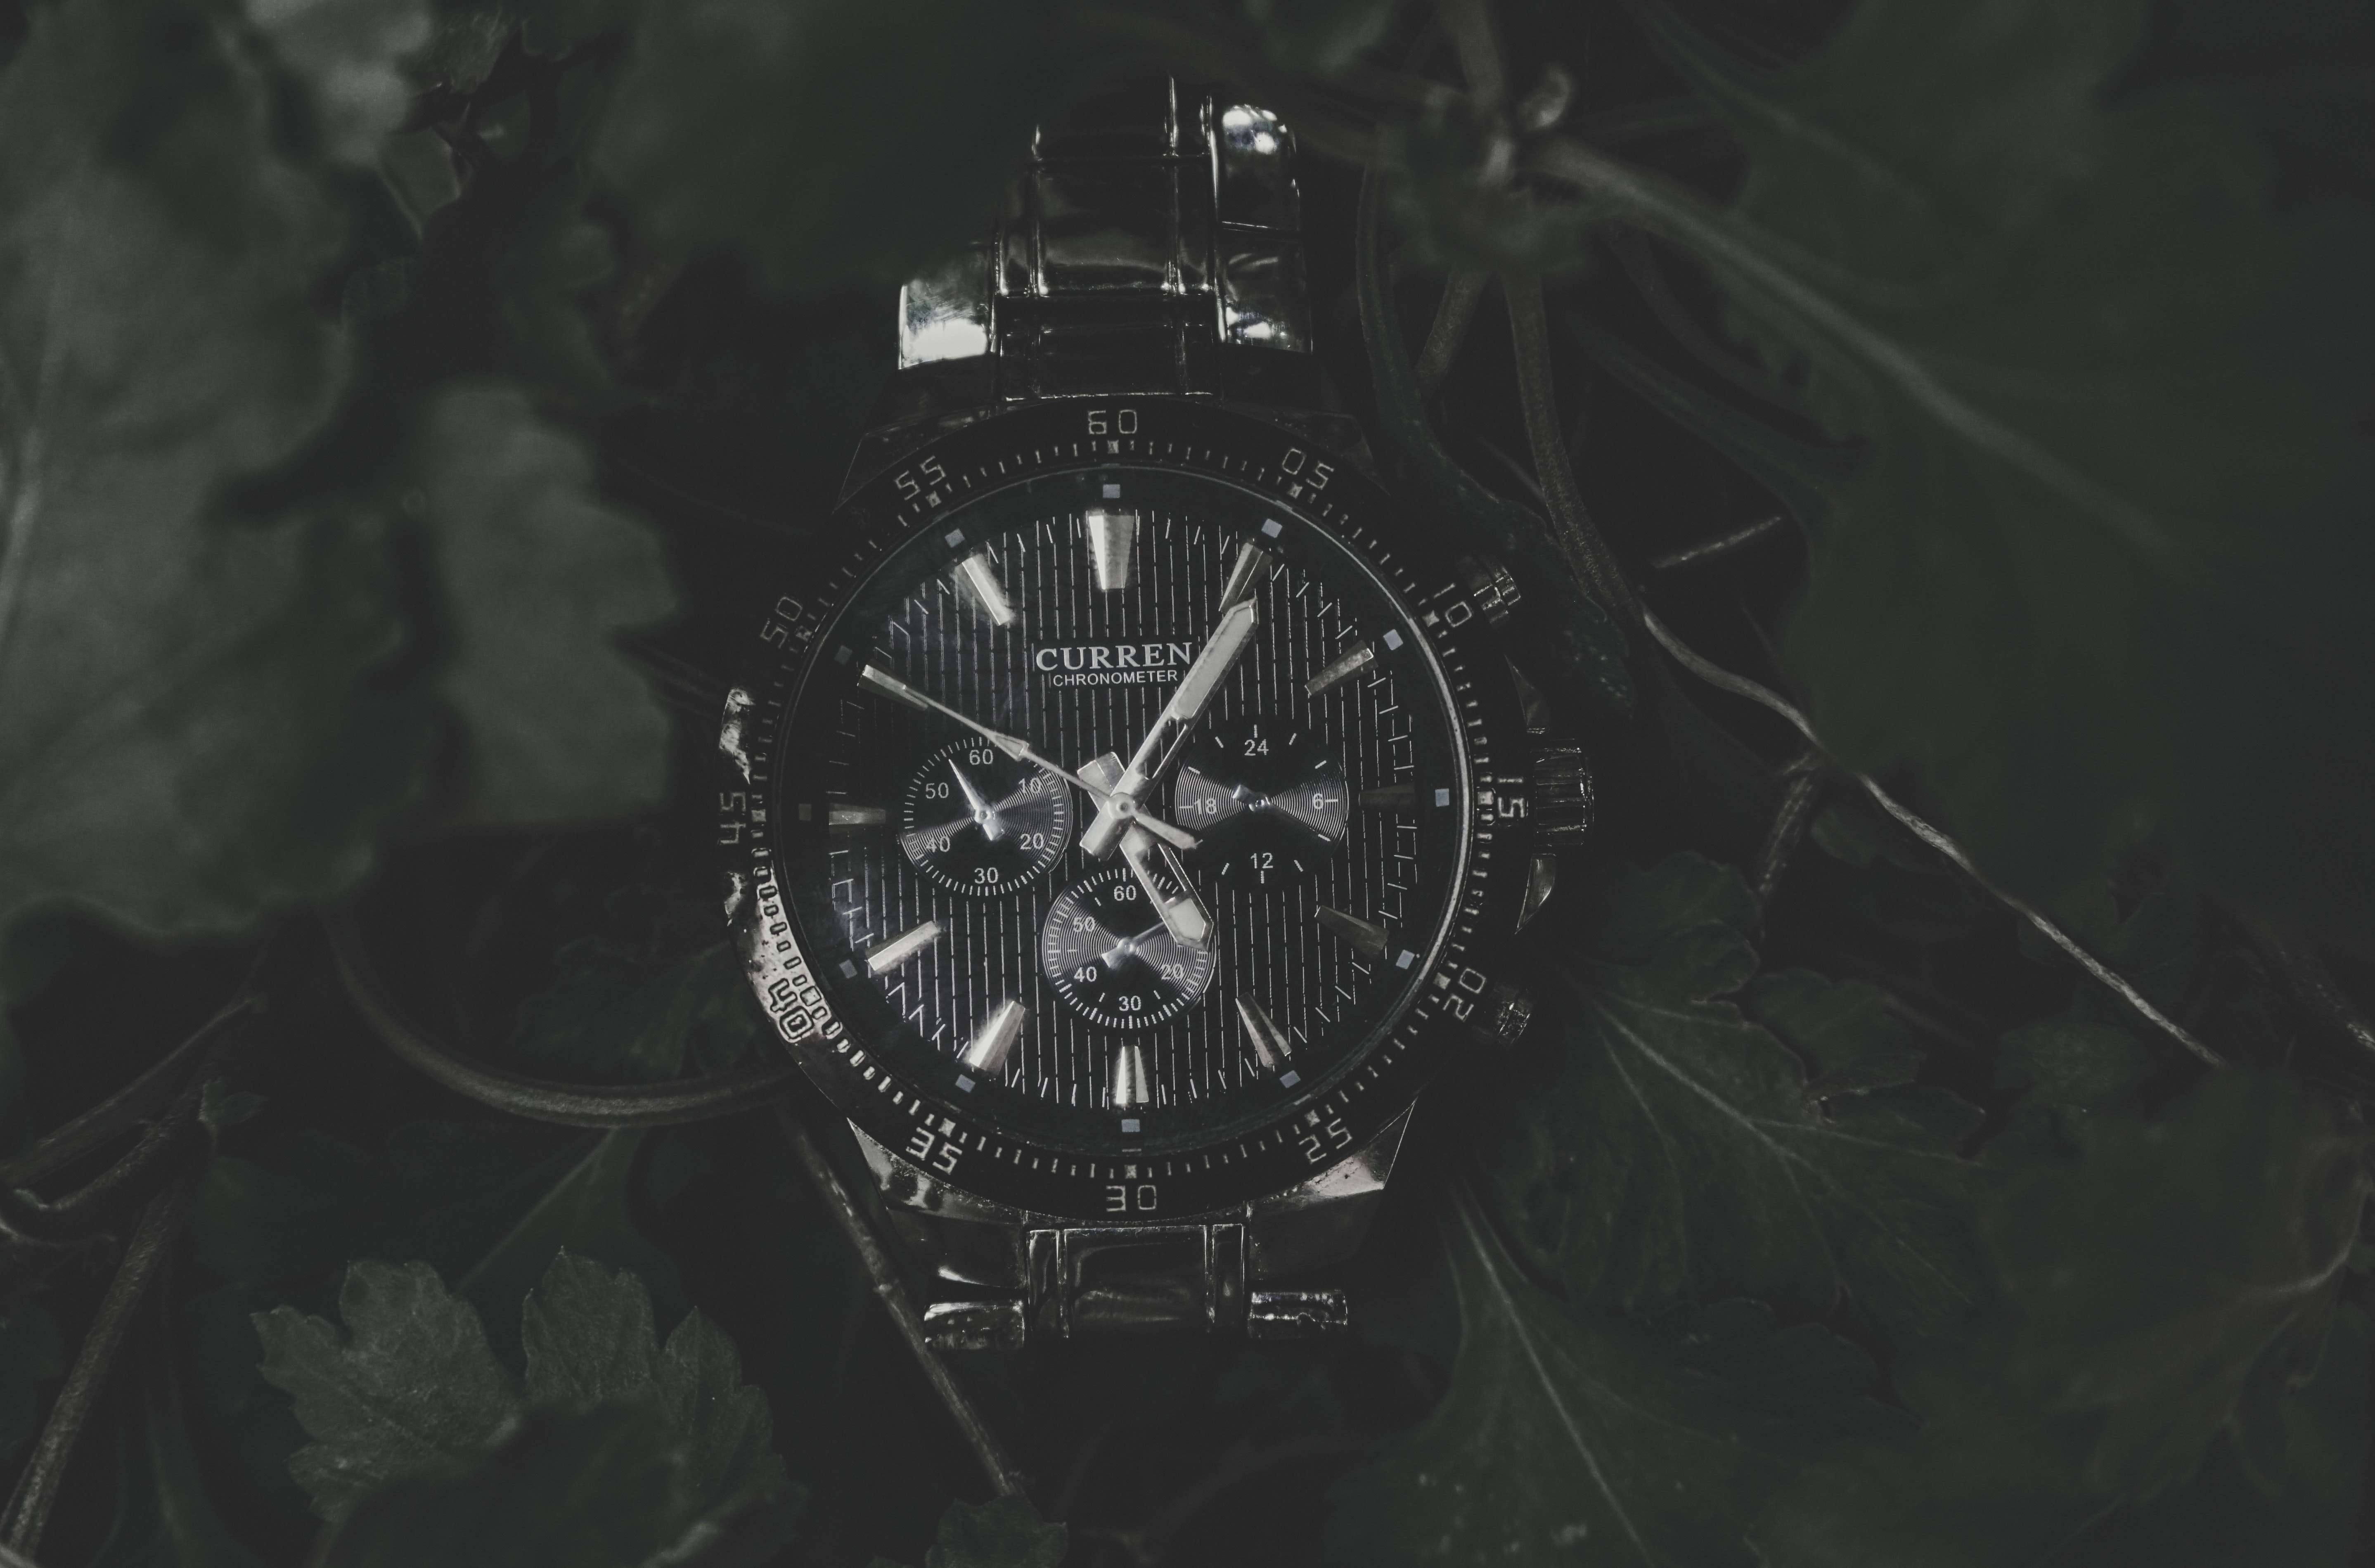
black, darkness, photography, monochrome, space, midnight, watch, screenshot, black and white, rim, spoke, wheel